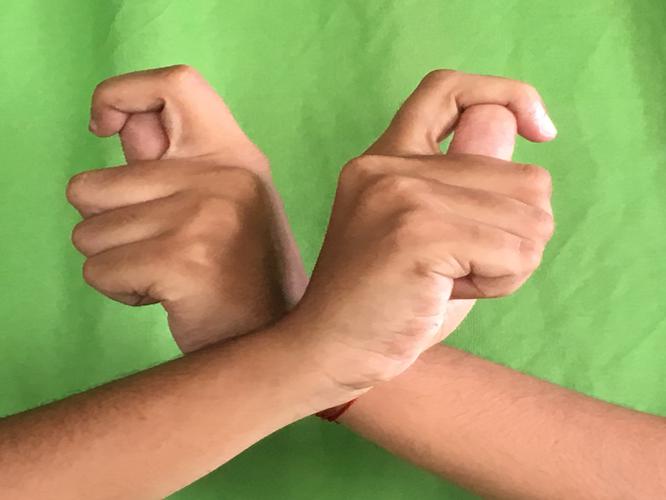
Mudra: Berunda
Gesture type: double_hand